Pyrgotis calligypsa

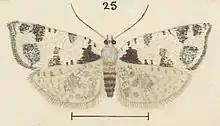
Illustration of "P. calligypsa" by George Hudson.

The wingspan is about 16 mm. The forewings are white, with a grey basal patch with some strigulae (fine streaks) consisting of blackish irroration (speckling) and suffused with white towards the costa. The hindwings are whitish, with small scattered light-grey spots or strigulae.